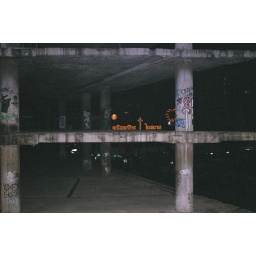
by a BTS sky train station